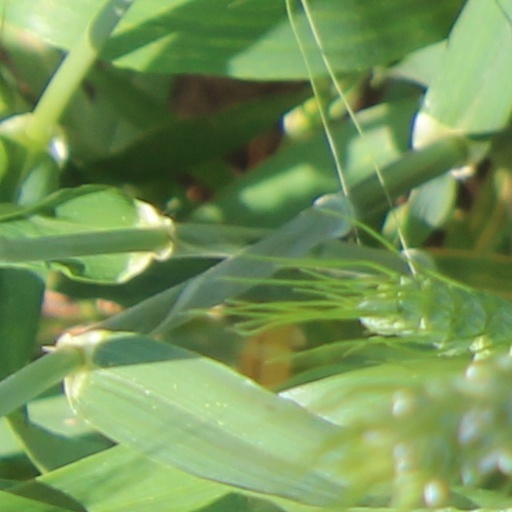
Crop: wheat